Electronic color code

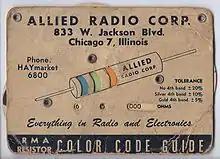
RMA resistor color code guide, ca. 1945–1950

Before industry standards were established, each manufacturer used its own unique system for color coding or marking their components.